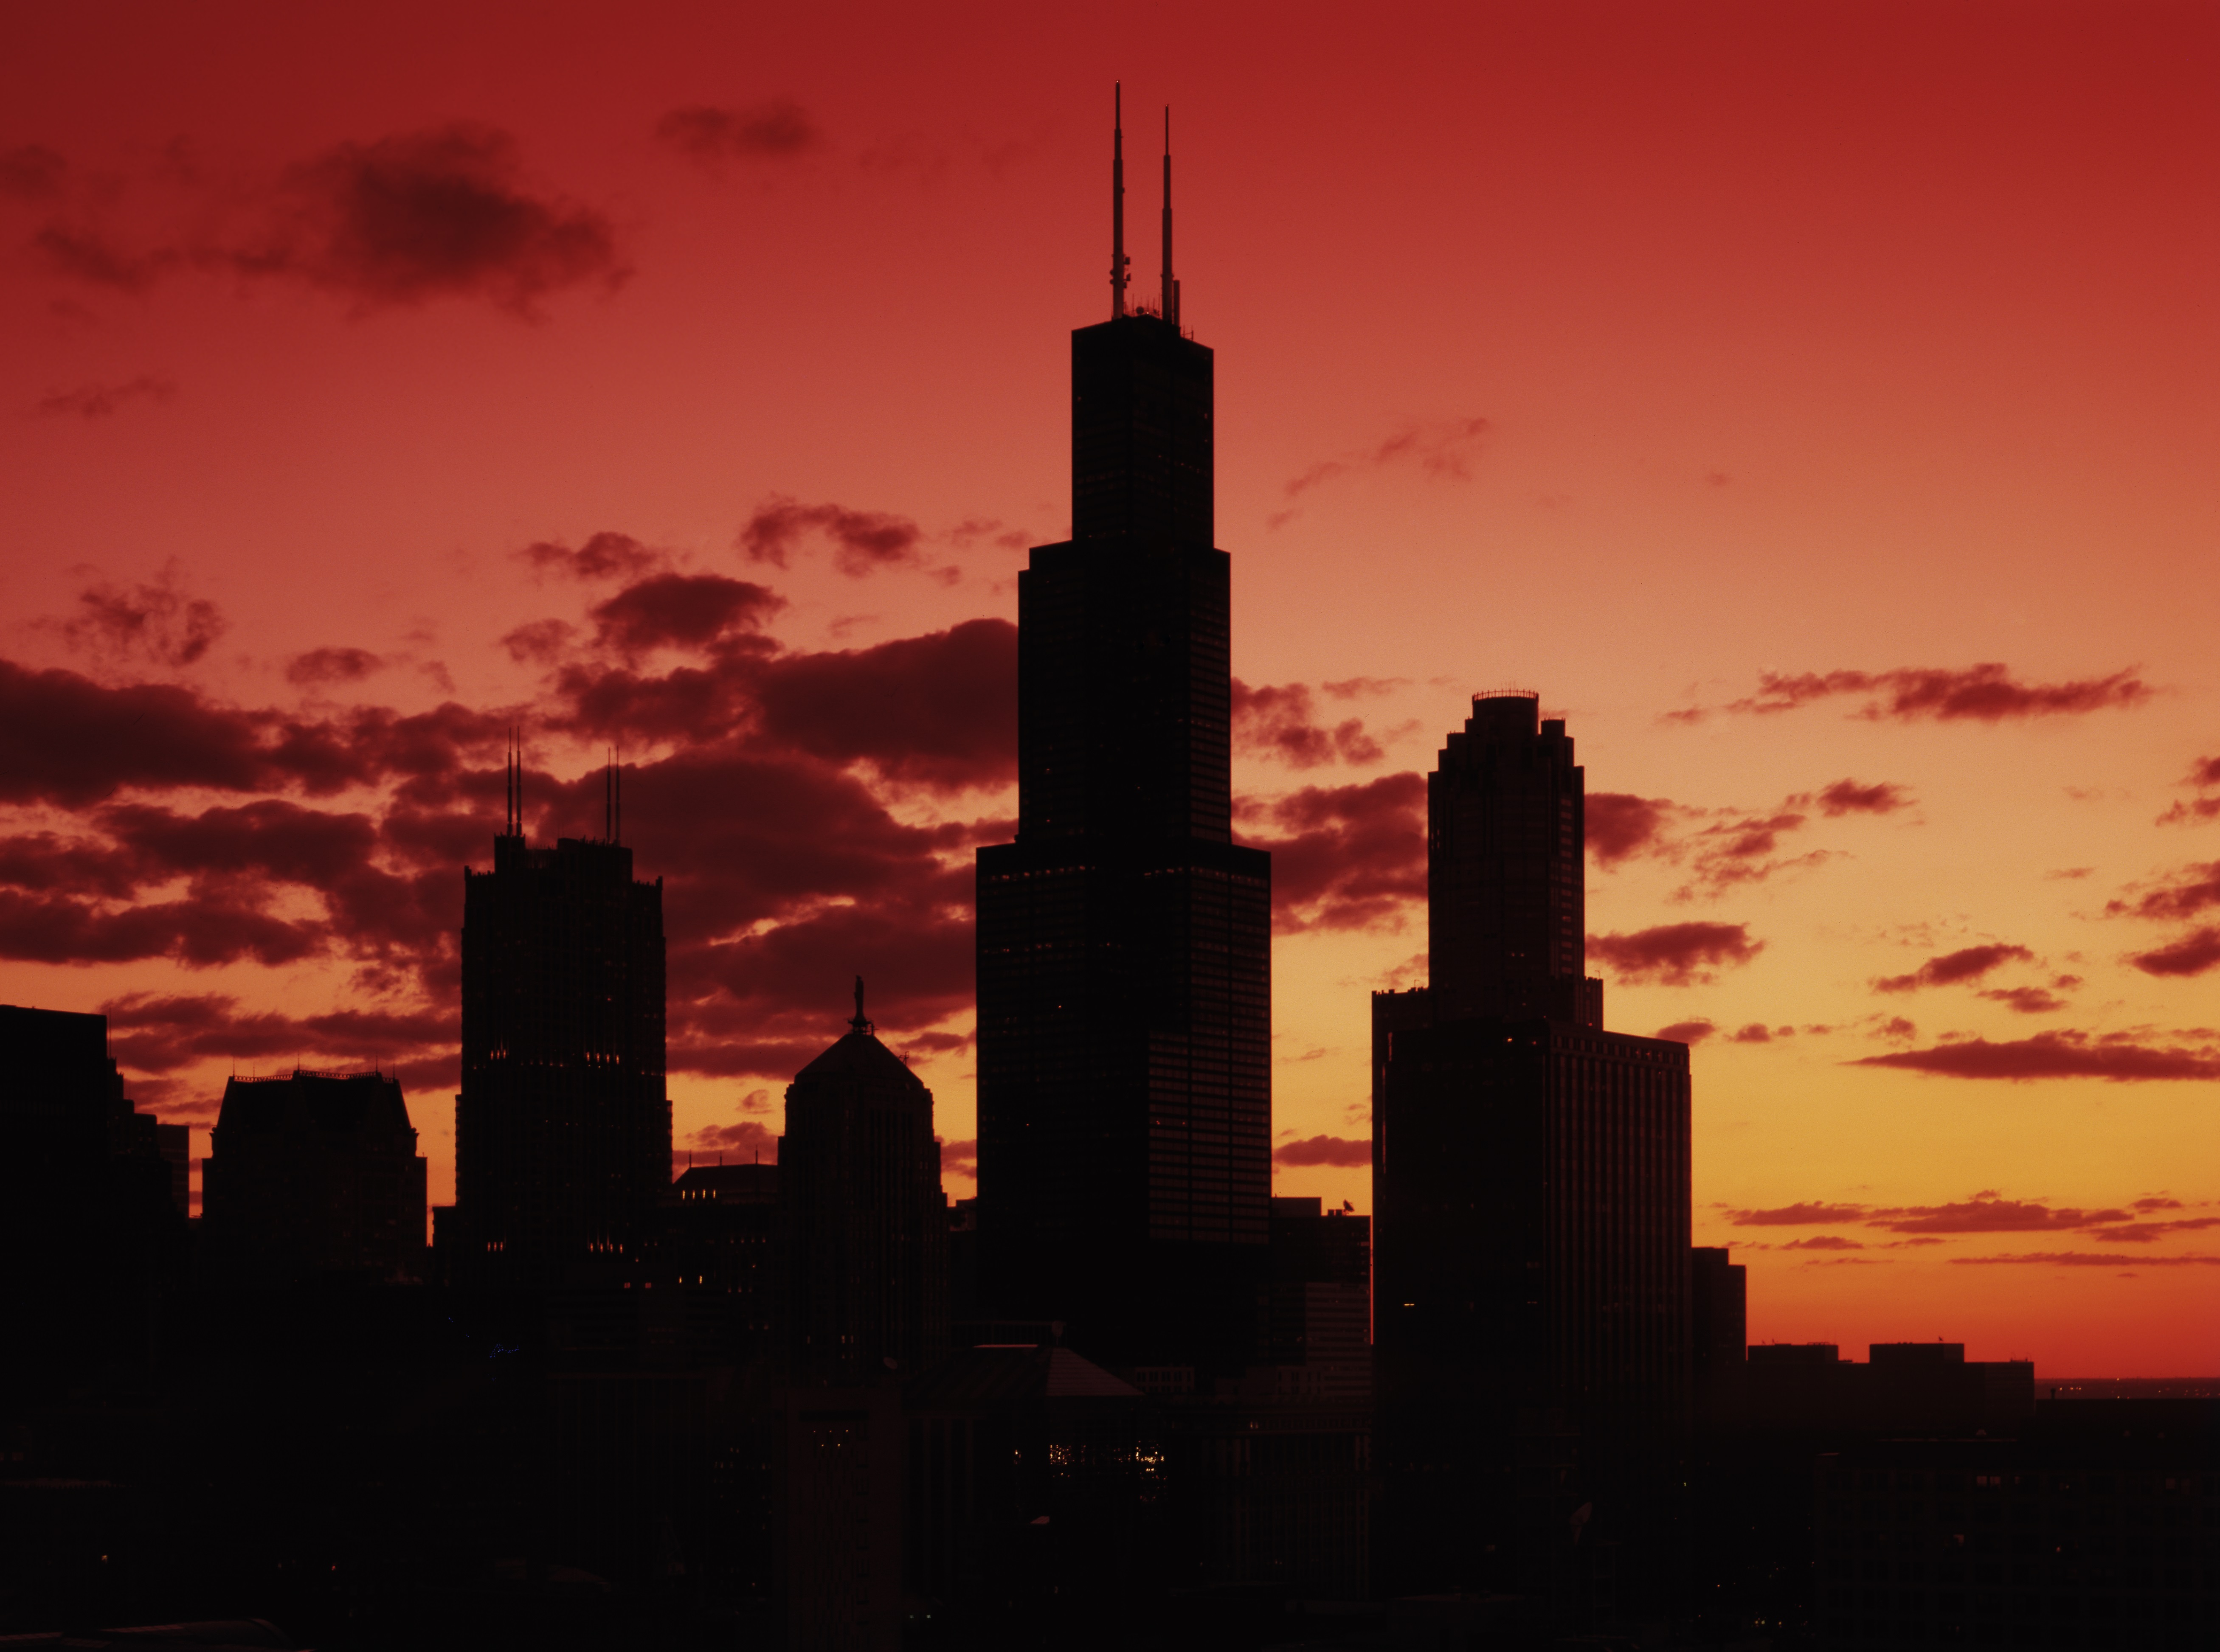
horizon, silhouette, sky, sunrise, sunset, skyline, dawn, city, skyscraper, urban, cityscape, dusk, evening, orange, tower, usa, chicago, illinois, sundown, afterglow